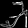
Label: Sandal